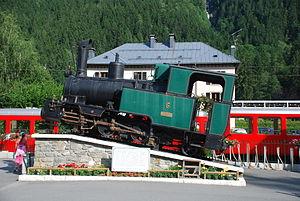
Locomotive n°6 du chemin de fer du Montenvers.
Le chemin de fer du Montenvers est une ligne de chemin de fer à crémaillère française de Haute-Savoie à voie métrique de 5,1 kilomètres. Elle a été inaugurée en 1909, et relie Chamonix-Mont-Blanc au Montenvers, un point de vue sur la mer de Glace qui permet aux touristes d'accéder à une grotte de glace. En 2009, avec plus de 800 000 voyageurs, cette ligne était l'attraction touristique la plus fréquentée de la région Rhône-Alpes.